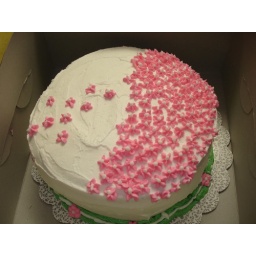
Laura's fabulous flower cake from our cake decorating class at Williams-Sonoma, taught by Not Just Cakes.